Irene Lange Nordahl

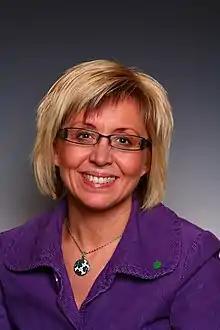
Irene Lange Nordahl

Irene Lange Nordahl (born 11 February 1968 in Sørreisa Municipality) is a Norwegian politician representing the Centre Party. In the 2009 election, she was elected to parliament from Troms, and serves on the Standing Committee on Business and Industry, and is the Center Party's spokesperson on commerce issues.